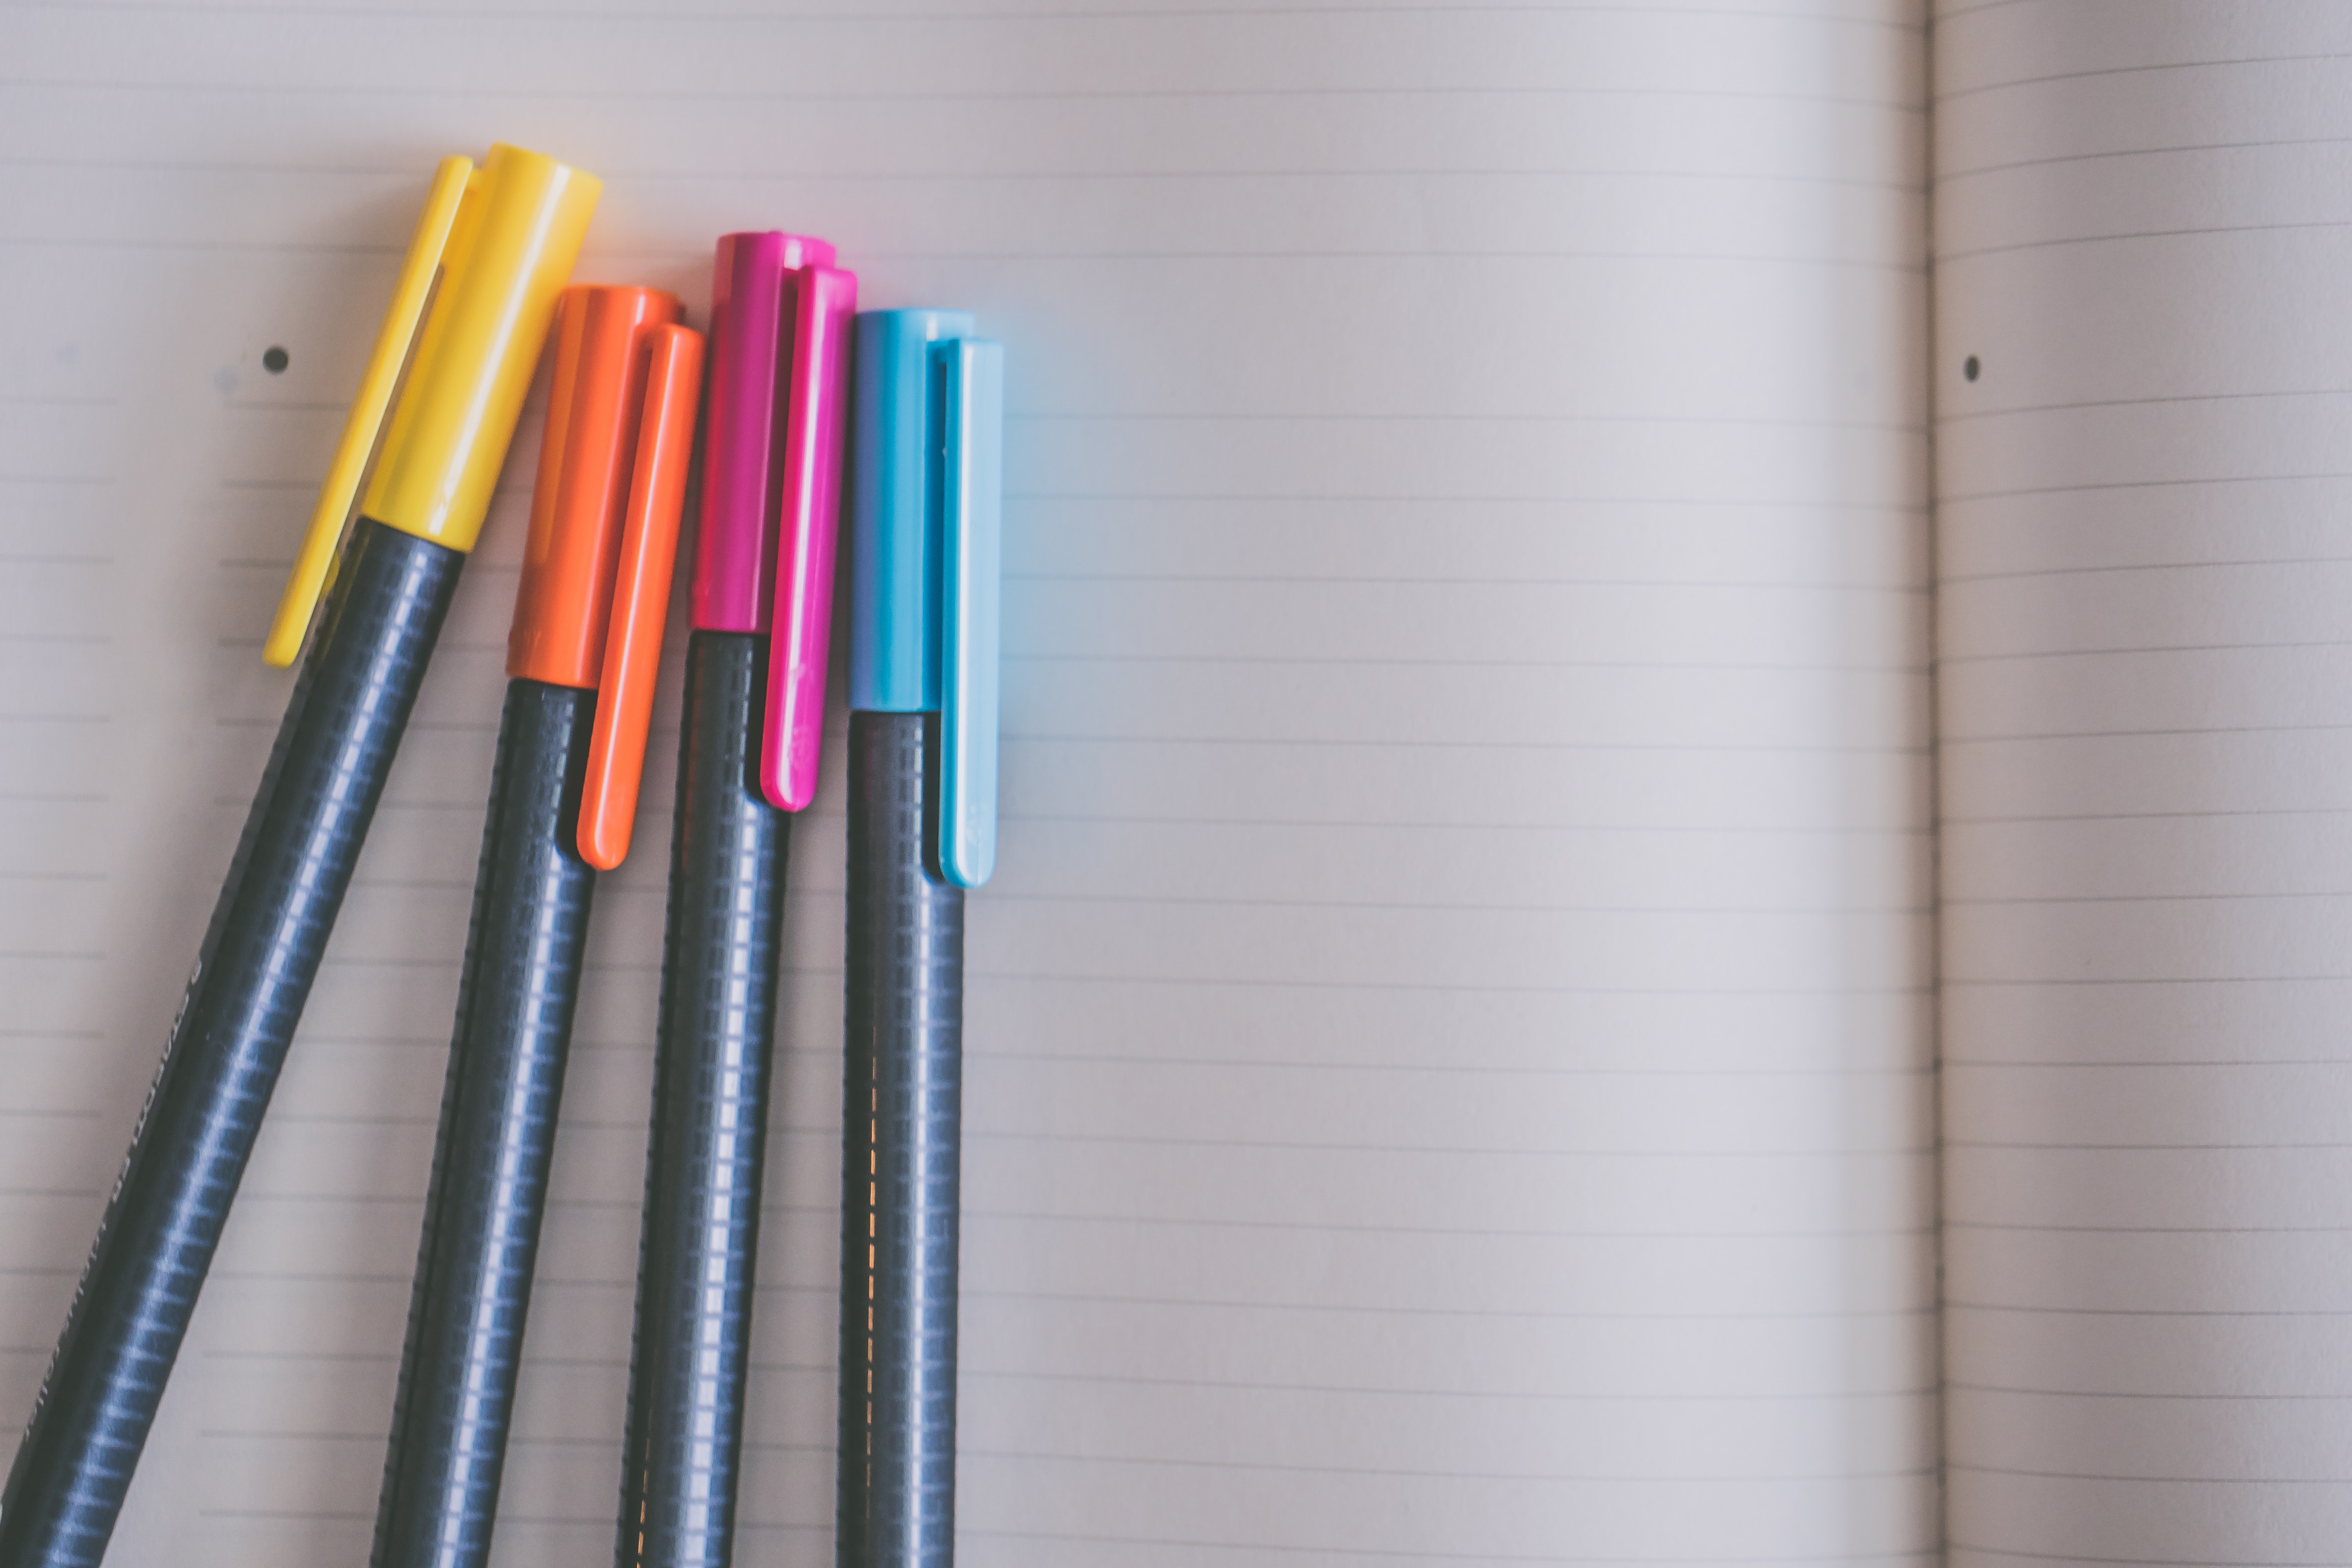
pencil, office supplies, writing implement, eraser, stationery